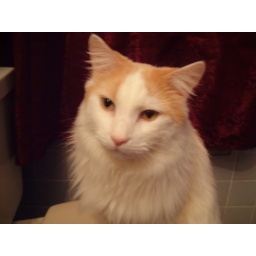
he's fixated on the candle flame in the bathroom